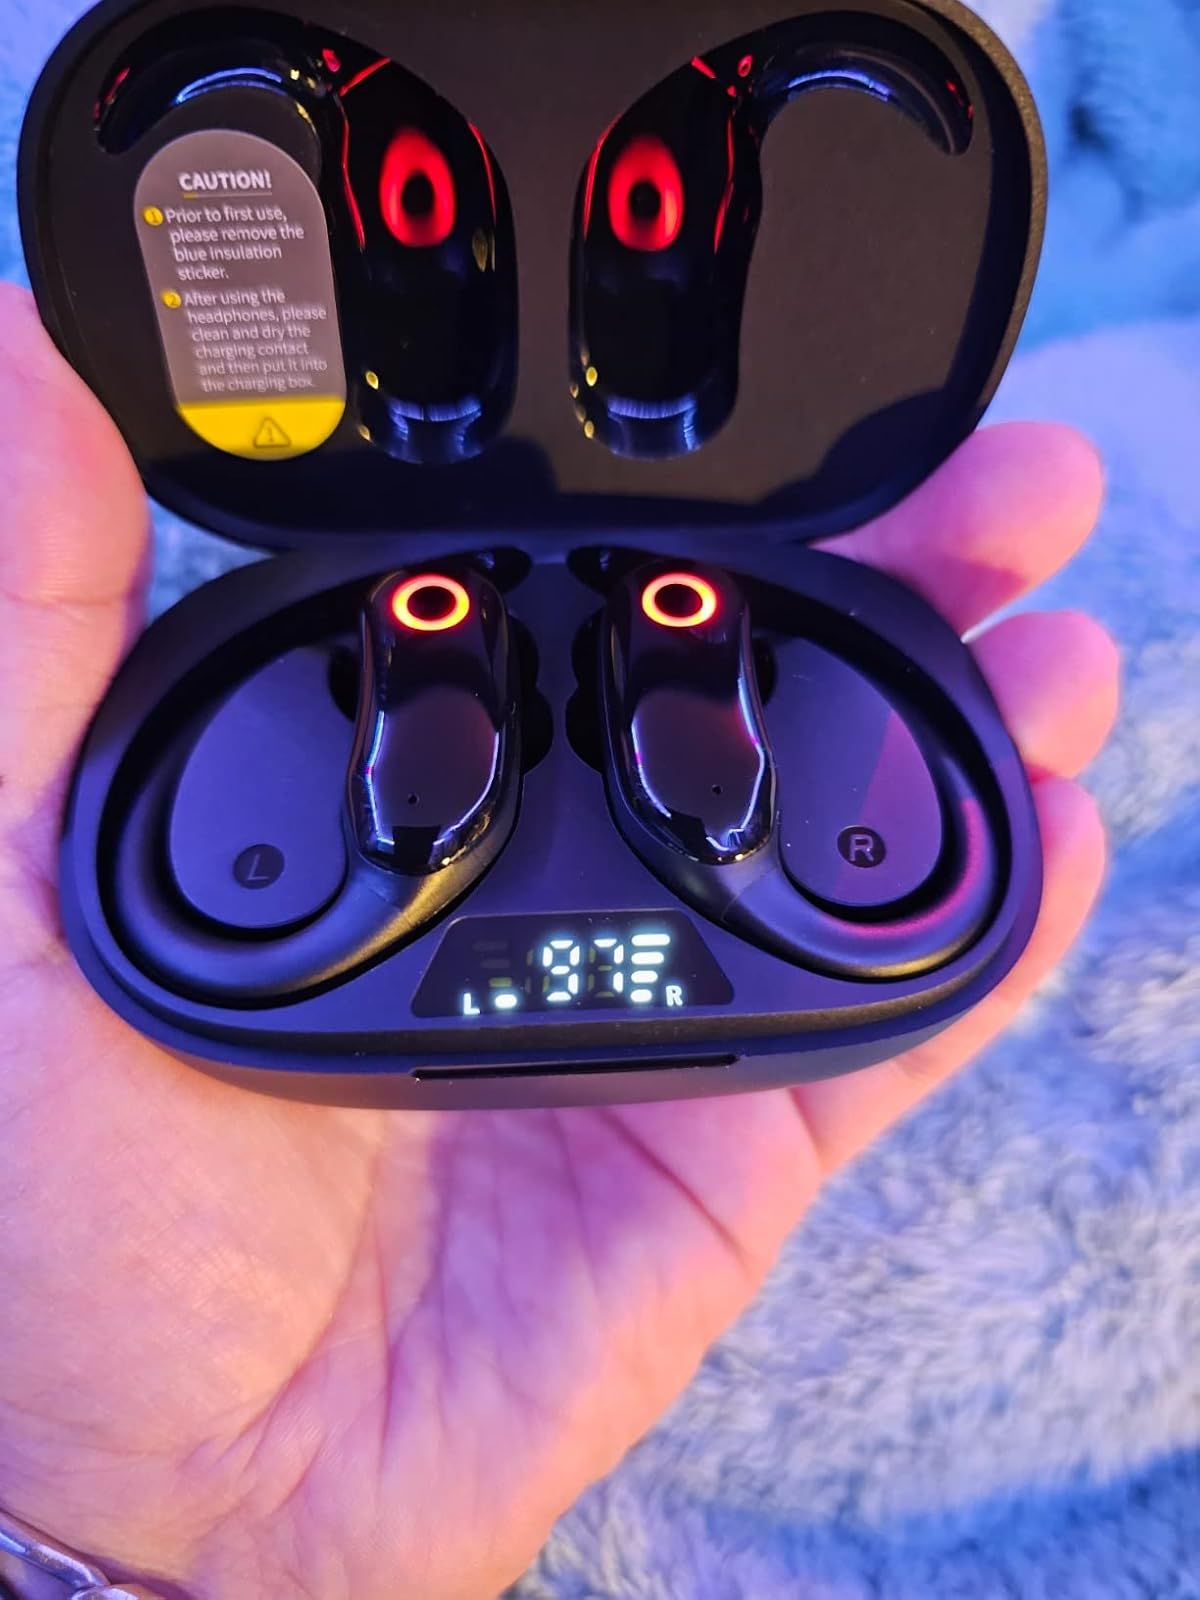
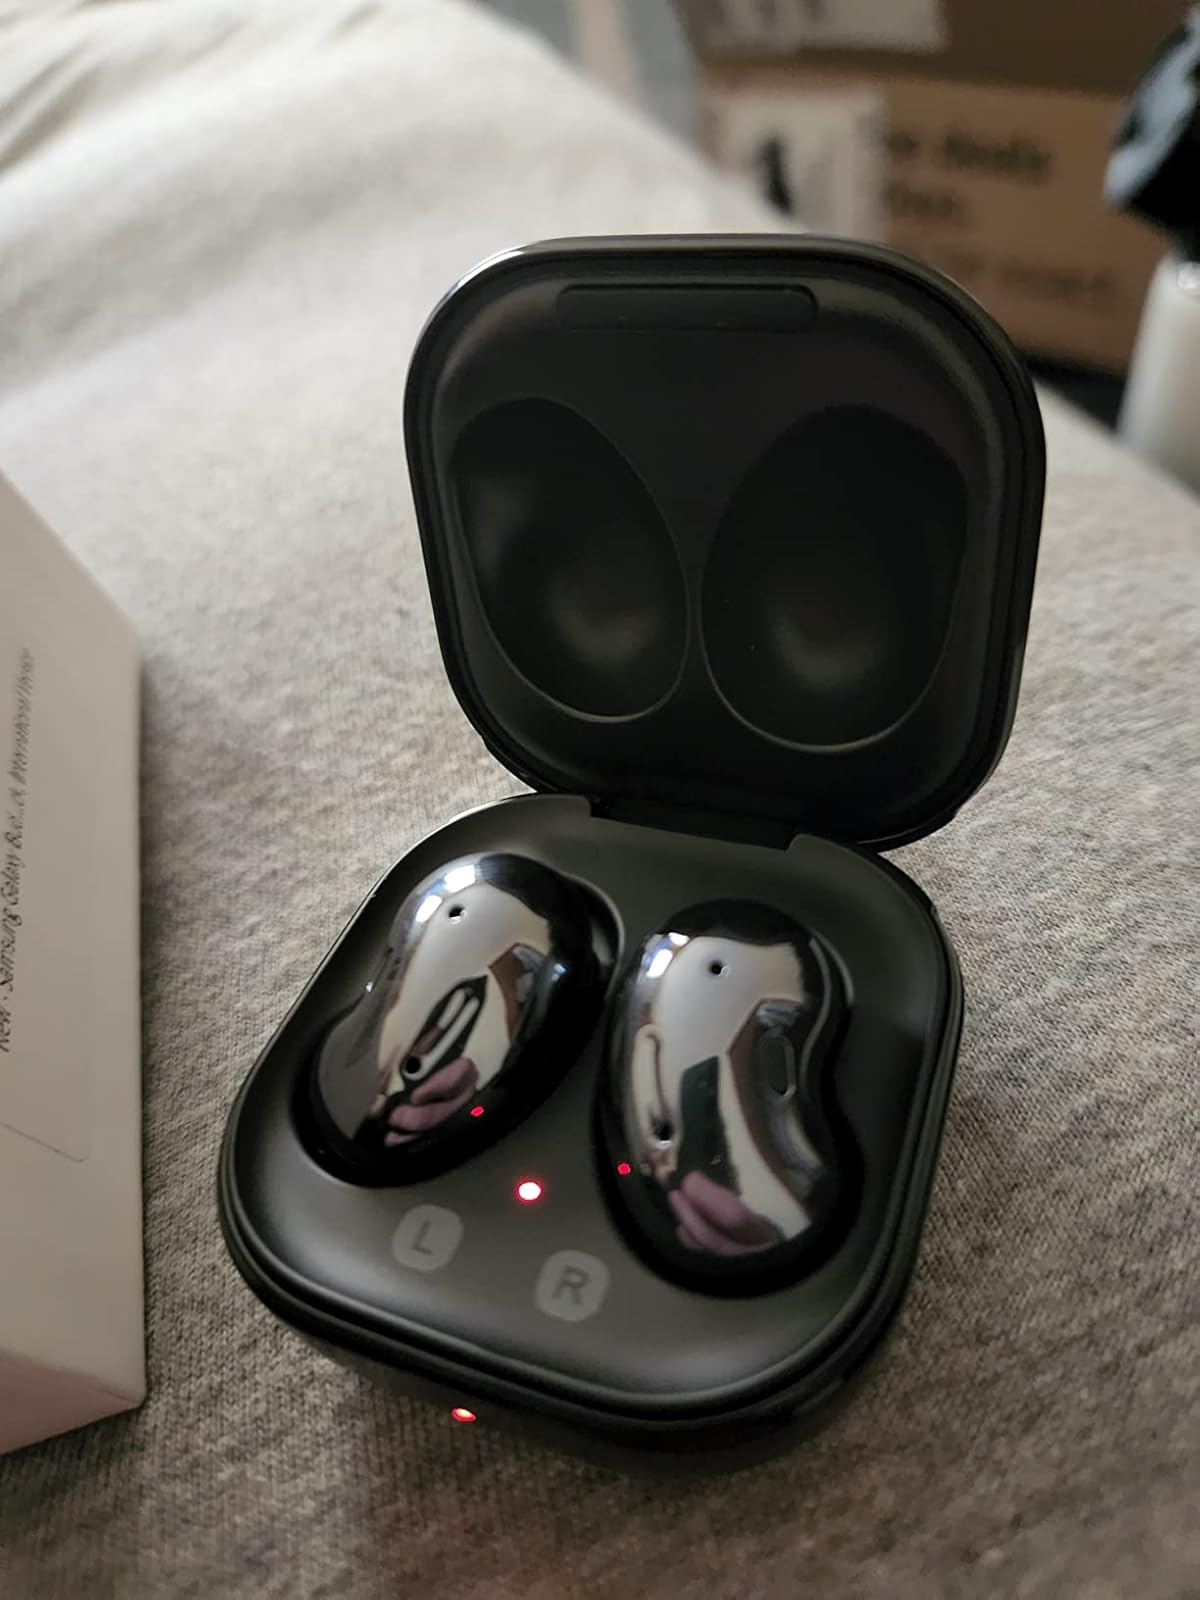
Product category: earbuds
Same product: no